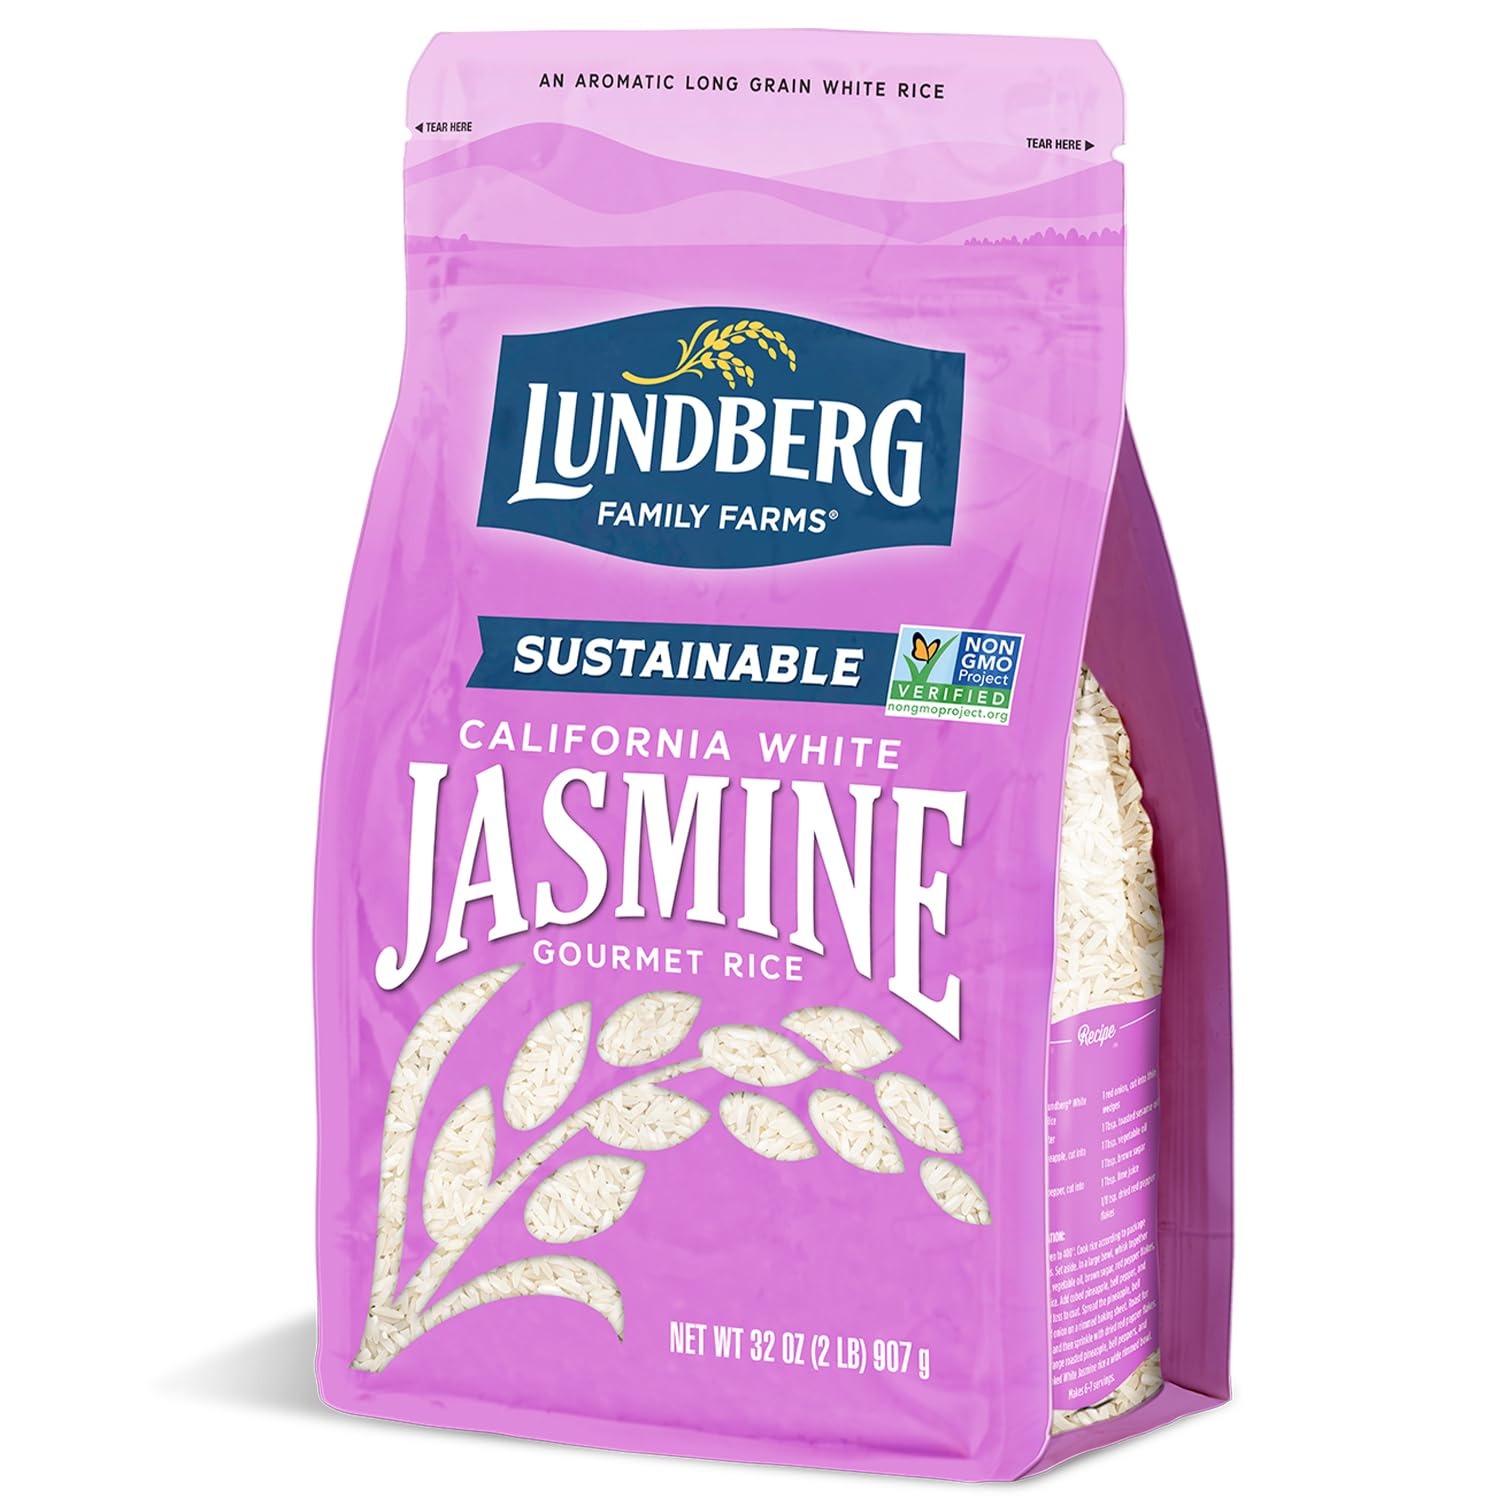
Item Name: Lundberg Jasmine Rice, Long Grain White Rice - Non-Sticky, Fluffy Aromatic Rice, Sustainably Grown in California, Pantry Staples, 32 Oz
Bullet Point 1: LUNDBERG RICE FROM CALIFORNIA: Jasmine rice is a flavorful and fragrant white rice variety proudly grown in California by family-owned Lundberg Family Farms.
Bullet Point 2: GRAINS REMAIN SEPARATE: White jasmine long grain rice retains its shape when cooked, resulting in non-sticky rice that is easily fluffed with a fork.
Bullet Point 3: HEALTHY MEALS START WITH LUNDBERG RICE: With so many versatile ways to enjoy Lundberg California White Jasmine Gourmet Rice in your healthy food recipes, stock up on our resealable 2-pound bags (20 servings each).
Bullet Point 4: A RICE YOU CAN TRUST: Non-GMO Project Verified and certified gluten-free, Lundberg rice is grown and harvested with responsible farming practices.
Bullet Point 5: LUNDBERG RICE IS INTENTIONALLY CRAFTED FOR YOU AND THE PLANET: Lundberg Family Farms is committed to being a responsible steward of the land and to producing rice that is nutritious, delicious, and nourishes both people and the planet.
Value: 32.0
Unit: Ounce

Price: 8.99